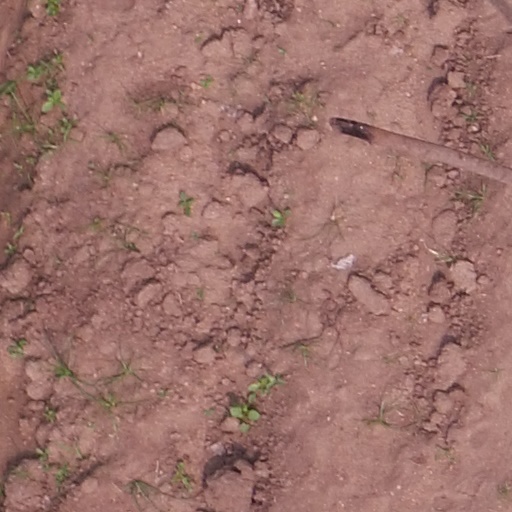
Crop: maize; corn